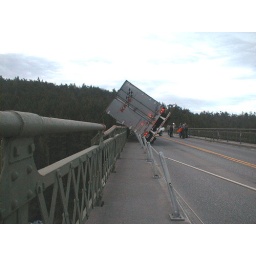
SR 20, truck tips over on bridge - Jan. 30, 2004